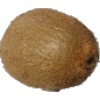
Label: kiwi